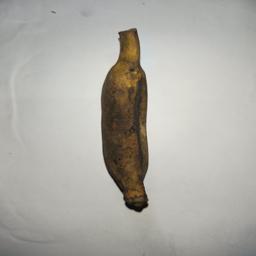
Ripeness: Overripe